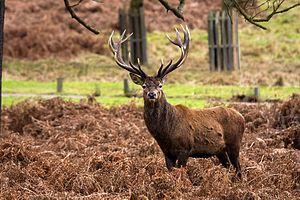
Le parc national des lacs de Plitvice est un parc national de Croatie, qui se situe à mi-chemin entre les villes de Zagreb et Zadar au sein d'un plateau karstique. C'est à la fois le plus ancien des parcs nationaux du sud de l'Europe et le plus étendu de Croatie. Il fut créé le 8 avril 1949 et ajouté sur la liste du patrimoine mondial de l'UNESCO en 1979.